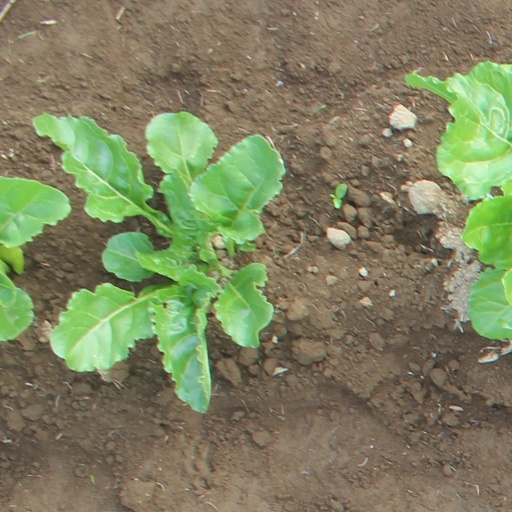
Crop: sugar beet